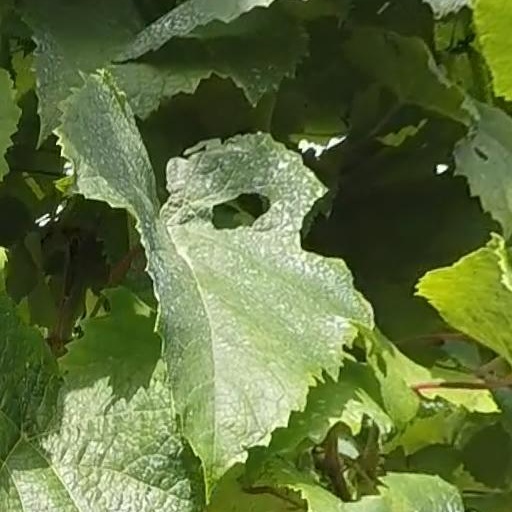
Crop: grape